Emil Rachev

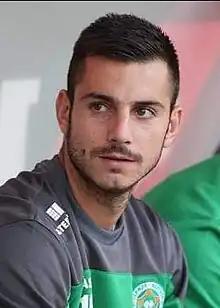

Emil Rachev (Bulgarian: Емил Рачев; 9 April 1990 – 27 August 2018) was a Bulgarian footballer who played as a midfielder.